Dominic Poleon

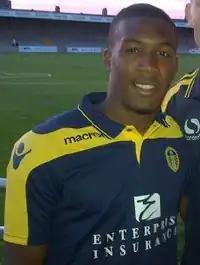
Poleon after a pre-season friendly match at Torquay United in July 2012

Poleon joined Leeds in the summer of 2010. He gained good reviews in the youth and reserve teams in his first year at the club. In the following 2011–12 season, Poleon was the leading scorer for the United youth team with 12 goals. He capped his second season at the club by signing a one-year professional contract along with fellow youth prospects Ross Killock and Monty Gimpel.